Joseph Sterett

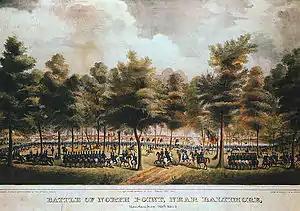
"The Battle of North Point", by militiaman and amateur painter Thomas Ruckle, who served in Sterett's 5th Maryland Regiment

When war broke out between the US and Britain, Sterett commanded the 5th Maryland Regiment, a so-called "dandy regiment" which was composed of around 500 men, mostly volunteers raised from the City of Baltimore. The 5th first saw action at the Battle of Bladensburg on August 24, 1814, where the regiment was placed in the first line of defense, and where the defending Americans would be routed by the British.